Myanmar civil war (2021–present)

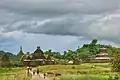
Mrauk U ancient temples in 2017

The Karen National Liberation Army stepped up fighting, besieging the major town of Kawkareik on the Thai border in 21 October 2022 Battle of Kawkareik. The battle began with surprise attacks on the Asia Highway and at government offices within the town. Resistance forces looked poised to take the town, but ultimately withdrew two days later after facing junta air strikes and strategically drawing junta troops away from nearby positions. Four days later, undeterred KNLA-led forces seized a junta Light Infantry Battalion base in Kyain Seikgyi Township.